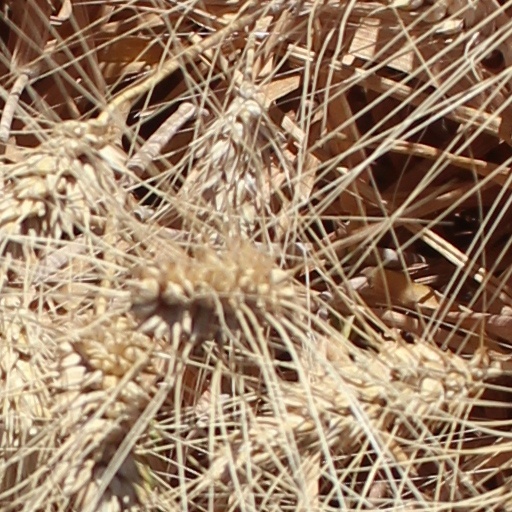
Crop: wheat